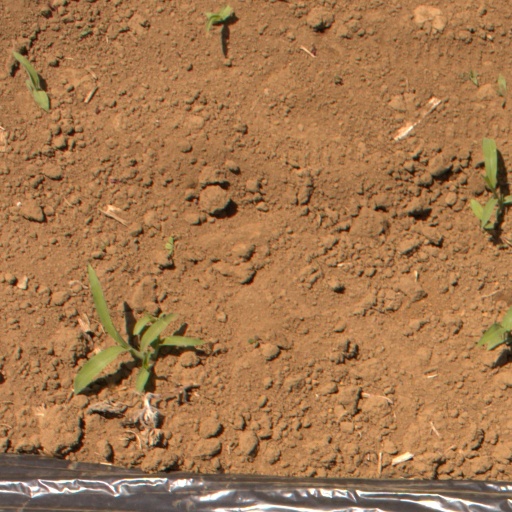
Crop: Jerusalem artichoke